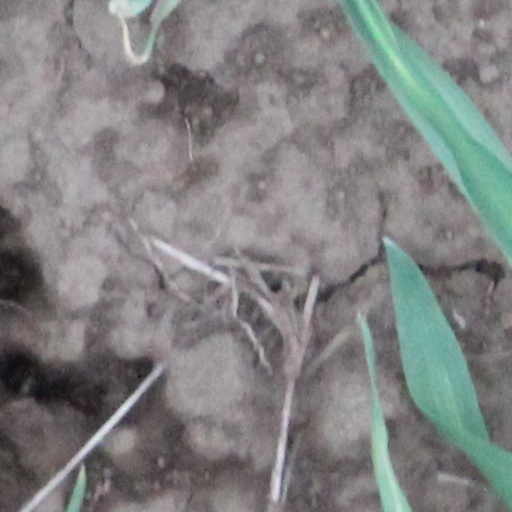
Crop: wheat